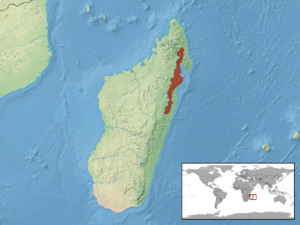
Calumma cucullatum est une espèce de sauriens de la famille des Chamaeleonidae.